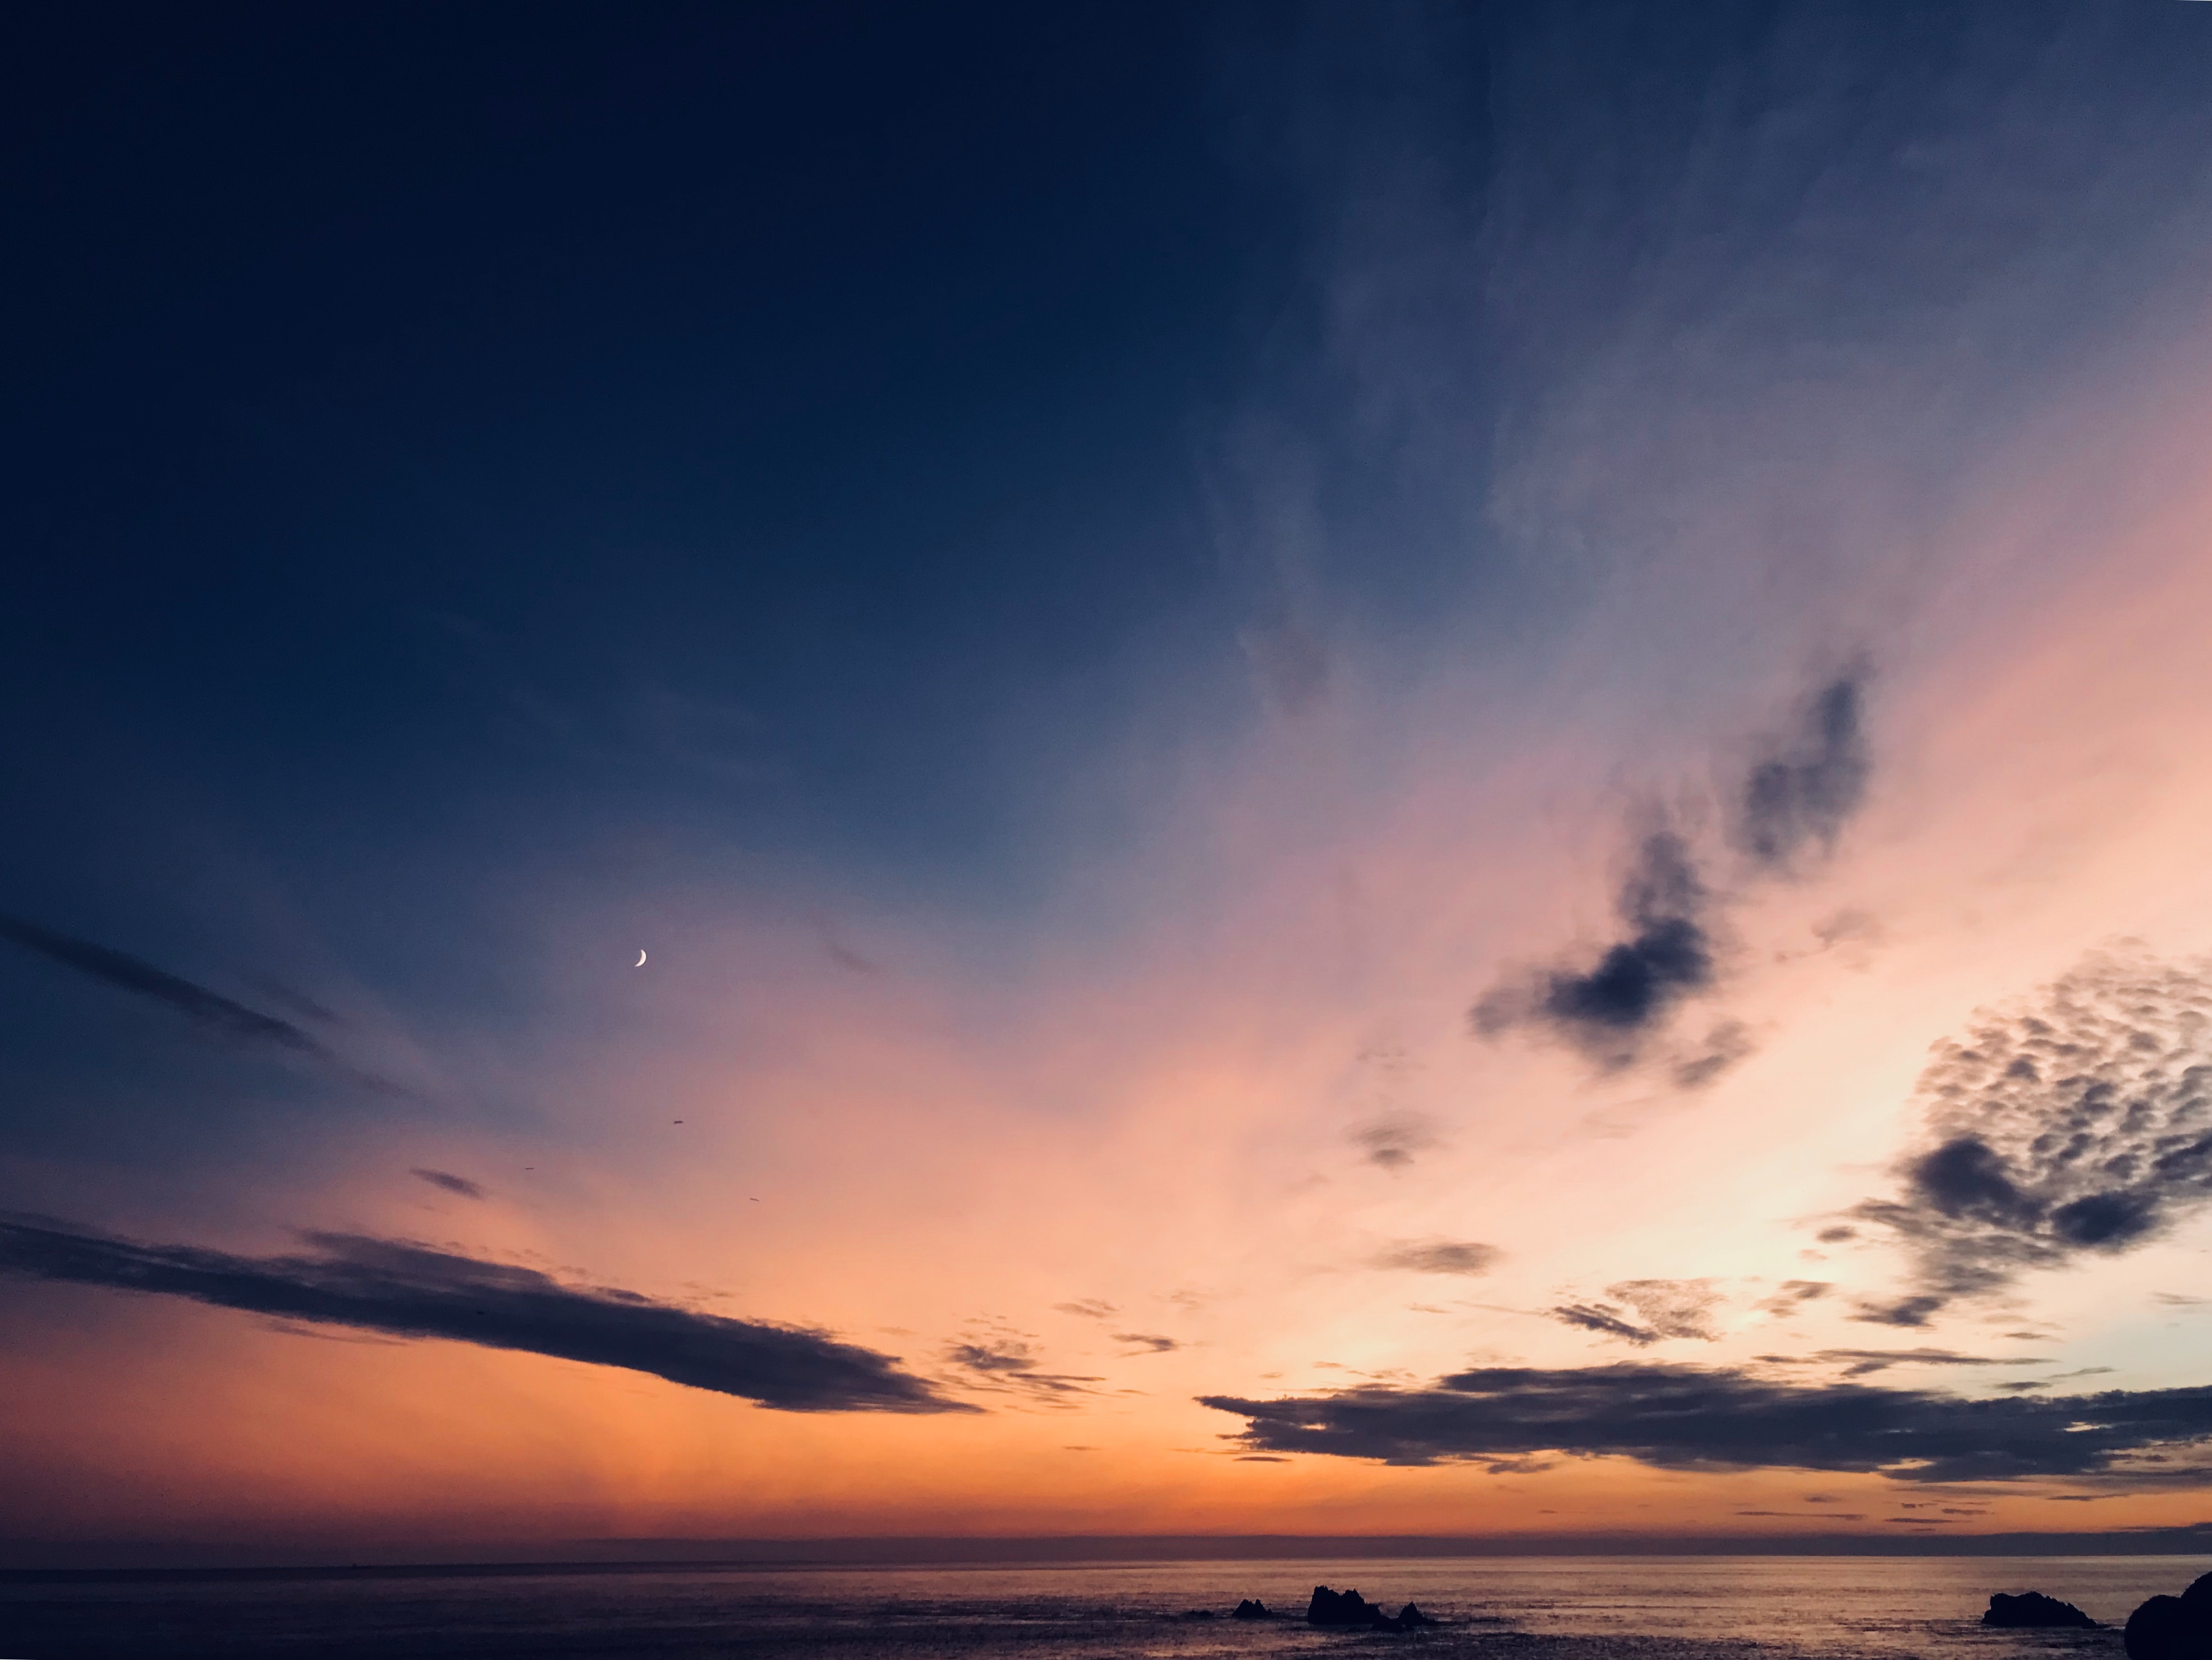
sky, cloud, afterglow, horizon, sunset, ocean, daytime, blue, sea, evening, sunrise, atmosphere, natural landscape, morning, dusk, mountain, calm, sound, meteorological phenomenon, dawn, sunlight, night, cumulus, landscape, coast, photography, beach, sun, vacation, red sky at morning, city